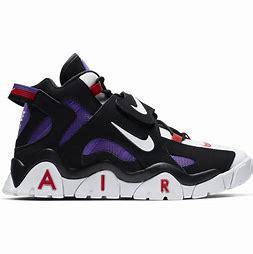
Brand: Nike
Model: Air Barrage